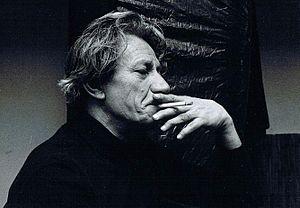
Dinu-Alexandre Grigoresco est un peintre d’origine roumaine.